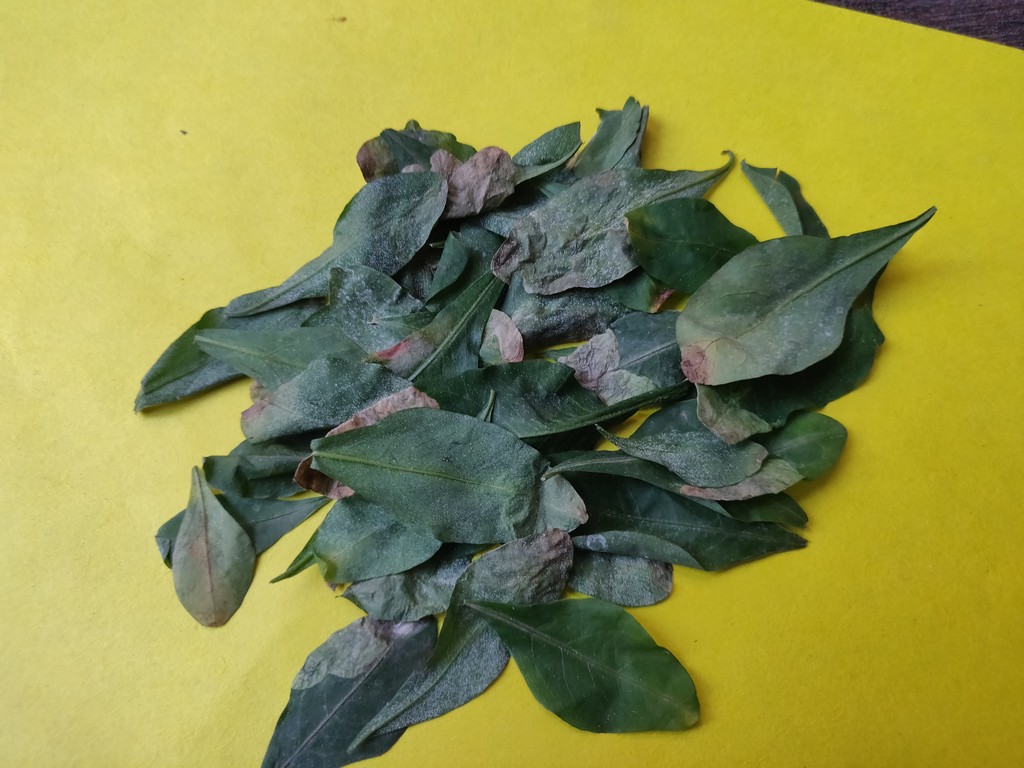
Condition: Unhealthy
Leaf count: multiple
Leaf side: unknown